St. Mary's, Alaska

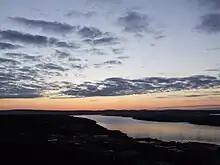
Sunrise over St. Mary's.

As of the census of 2000, there were 500 people, 137 households, and 90 families residing in the city. The population density was . There were 186 housing units at an average density of . The racial makeup of the city was 11.20% White, 87.20% American Indian/Alaska Native. 0.40% of the population were Hispanic or Latino of any race.